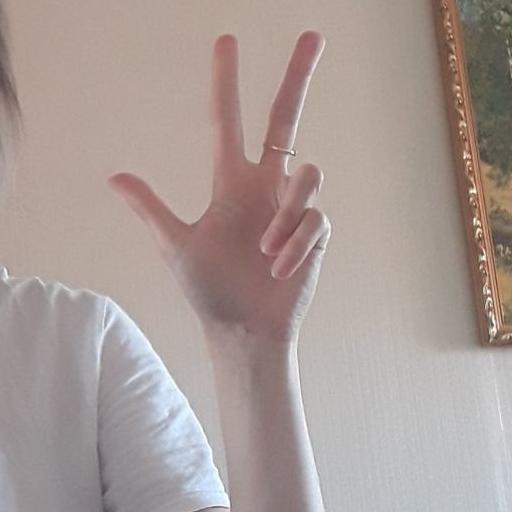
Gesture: three2